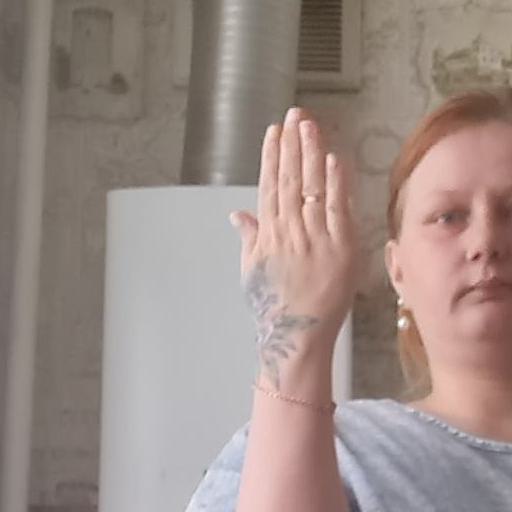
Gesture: stop_inverted